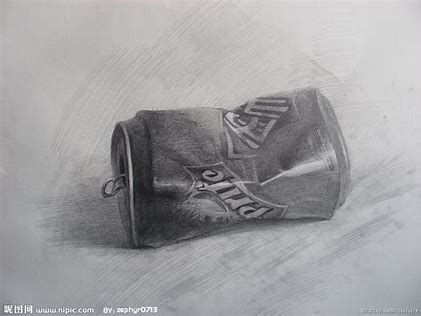
Label: metal